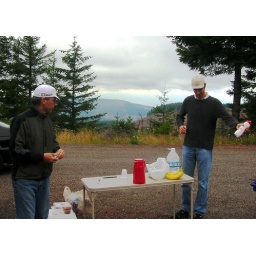
Phillipe looks on as Michael shakes some Perpetuem in my water bottle